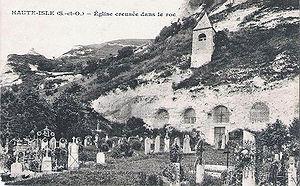
Haute-Isle est une commune française située dans le département du Val-d'Oise en région Île-de-France. Ses habitants sont appelés les Hautillois.